Accent (music)

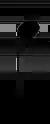
Sforzando notation on a quarter note beat

Another way to indicate accented notes (notes to emphasize or play louder compared to surrounding notes) is with "sforzando", "sforzato", "forzando" or "forzato" (abbreviated , , or ) ("forcing" or "forced").